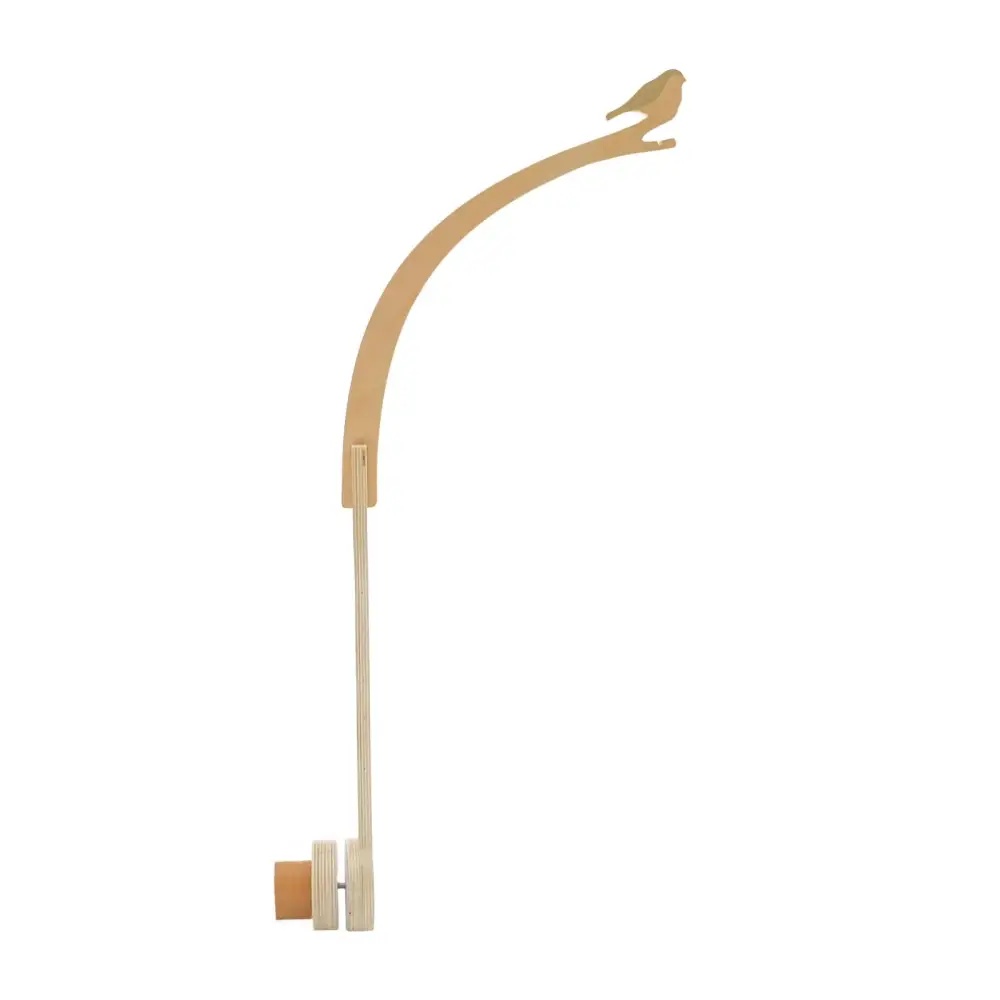
Support Mobile Bébé Bois
Transformez la chambre de votre bébé en un véritable cocon de douceur et de découverte avec notre support mobile bébé . Conçu avec soin et une attention particulière aux détails, ce support-gorge pour mobile s'adapte parfaitement à tous les types de lits bébé , berceaux ou tables à langer , alliant sécurité , design et fonctionnalités . Pourquoi choisir notre support mobile bébé ? Matériaux de Qualité Supérieure : Disponible en bois naturel doux au toucher , notre support offre à la fois durabilité , stabilité et sécurité . Il est totalement adapté à un usage quotidien au contact des tout-petits. Design Universel et Esthétique Neutre : Grâce à son look épuré et intemporel , il s'intègre facilement à tous les styles de décoration de chambre d'enfant, des plus classiques aux plus modernes. Installation Facile et Rapide : Le système de fixation sécurisé permet un montage simple sur la majorité des lits à barreaux , berceaux et tables à langer . Tout le nécessaire de montage est inclus pour une mise en place en toute tranquillité. Polyvalent et Personnalisable : Ce support pour mobile est compatible avec une grande variété de mobiles musicaux, décoratifs ou sensoriels , vous permettant de créer un environnement unique, stimulant la vision et la curiosité de votre bébé. Dimensions Idéales pour Bébé : Sa portée et sa hauteur sont pensées pour maintenir le mobile à une distance optimale , garantissant à la fois stimulation visuelle et sécurité . Caractéristiques : Matériau : Bois naturel Contenu du colis : Support mobile, visserie, accessoires de montage Dimensions : Voir photo produit Options : Avec ou sans boîte à musique intégrée disponible Compatibilité : Conçu pour accueillir tous types de mobiles bébé Découvrez notre collection de mobile bébé Cliquez-ici pour voir nos mobiles pour berceau bébé
Brand: Laisse Moi Dormir
Category: Baby & Toddler > Baby Toys & Activity Equipment > Baby Mobile Accessories > Mobile Arms